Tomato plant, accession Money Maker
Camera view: bottom (45 deg); turntable rotation: 0 degrees
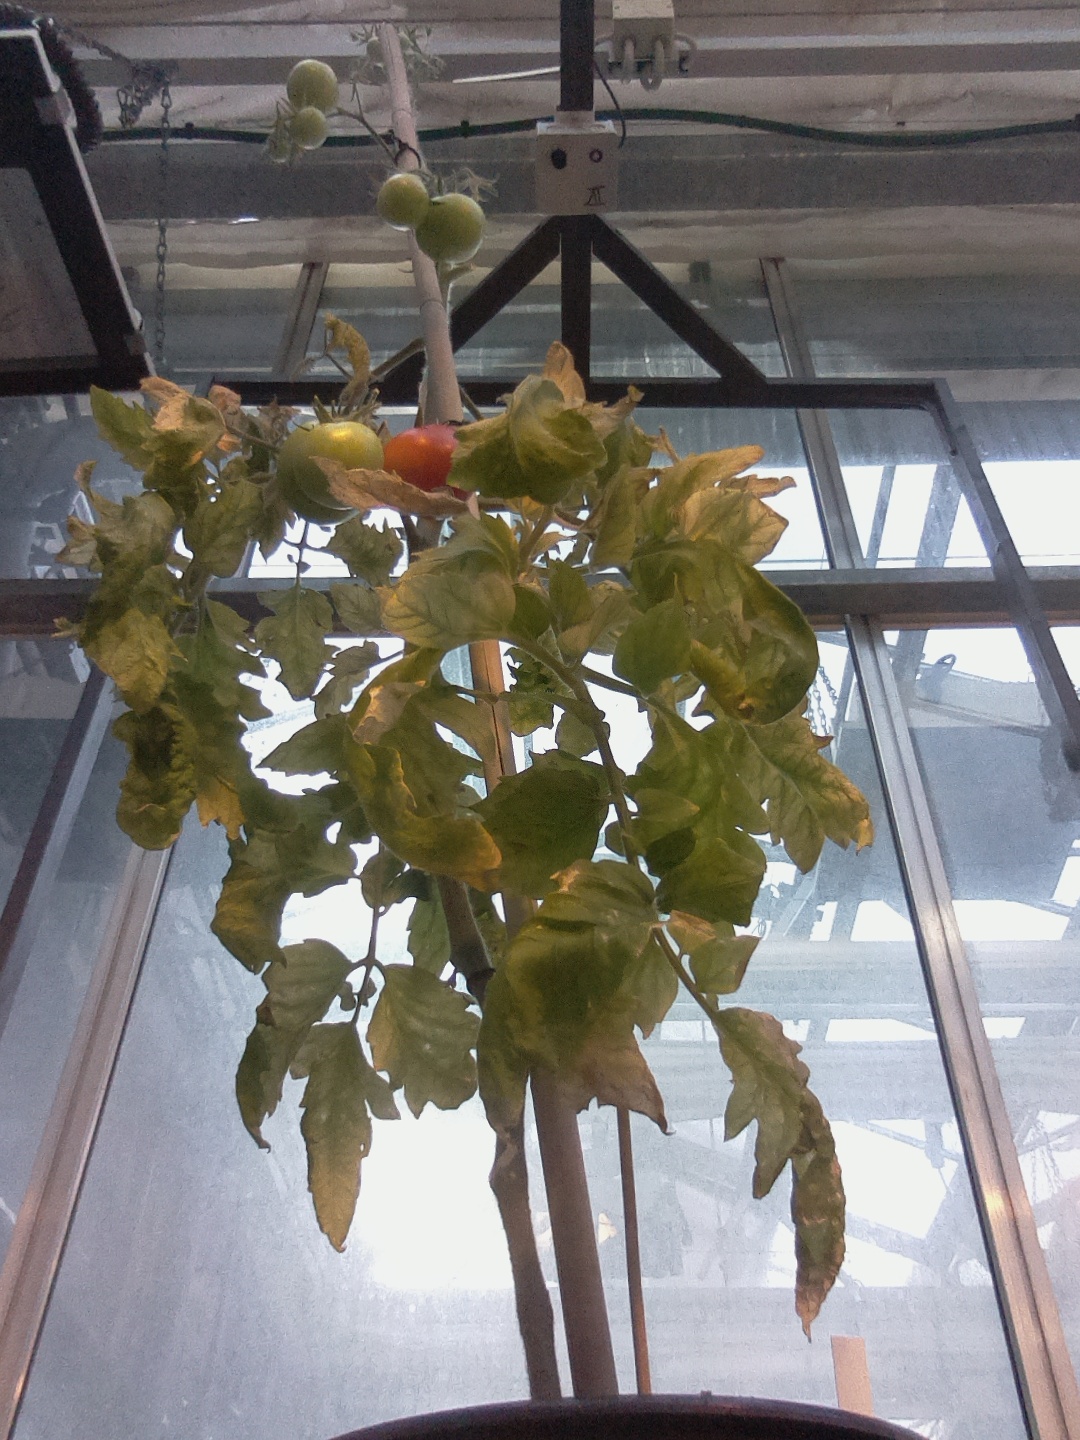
BBCH growth stage 81: 10%-20% of fruits show typical fully ripe color